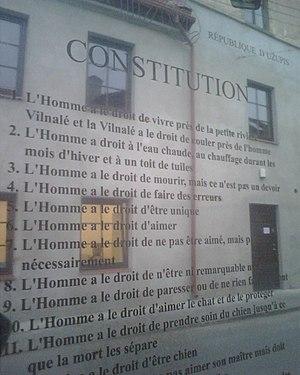
Photo de la plaque en français de la constitution de la République d'Uzupis